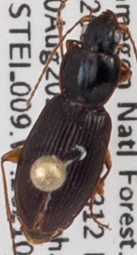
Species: Synuchus impunctatus
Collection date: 2021-08-10
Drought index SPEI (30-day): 1.19
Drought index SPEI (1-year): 0.212
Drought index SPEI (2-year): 1.546